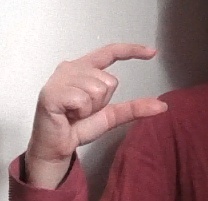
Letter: dal